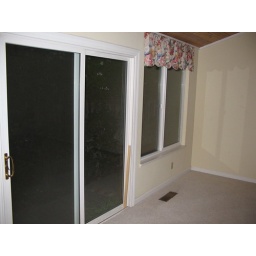
Doors to the side of the house which has a nice stone walkway to the patio in the backyard.